Vanillekipferl
Also known as:
ar - Arabic: فانيلاكيبفيرل
bar - Bavarian: Vanüllekipfal
cs - Czech: Vanilkové rohlíčky
de - German: Vanillekipferl
es - Spanish: Vanillekipferl
he - Hebrew: סהרוני וניל
hu - Hungarian: Hókifli
id - Indonesian: Vanillekipferl
it - Italian: Cornetti alla vaniglia
ja - Japanese: バニレキプフェル
jv - Javanese: Vanillekipferl
nl - Dutch: Vanillekipferl
pl - Polish: Vanillekipferl
ru - Russian: Ванильные рогалики
rue - Rusyn: Кіфликы
sk - Slovak: Vanilkové rožteky
sr - Serbian: Ванил кифлице
sv - Swedish: Vanillekipferl
uk - Ukrainian: Ваніллекіпферл
Category: biscuit (crescent-shaped biscuit)
Cuisine: Austrian
Associated cuisines: Austrian, German, Swiss, Czech, Slovak, Polish, Hungarian
Area: Vienna
Countries: Austria, Germany, Switzerland, Czech Republic, Slovakia, Poland, Hungary
Region: Western Europe Eastern Europe

The dish ia a type of small, crescent-shaped biscuits. They were originally made with walnuts, but almonds or hazelnuts can also be used. They get their typical flavour from a heavy dusting of vanilla sugar.

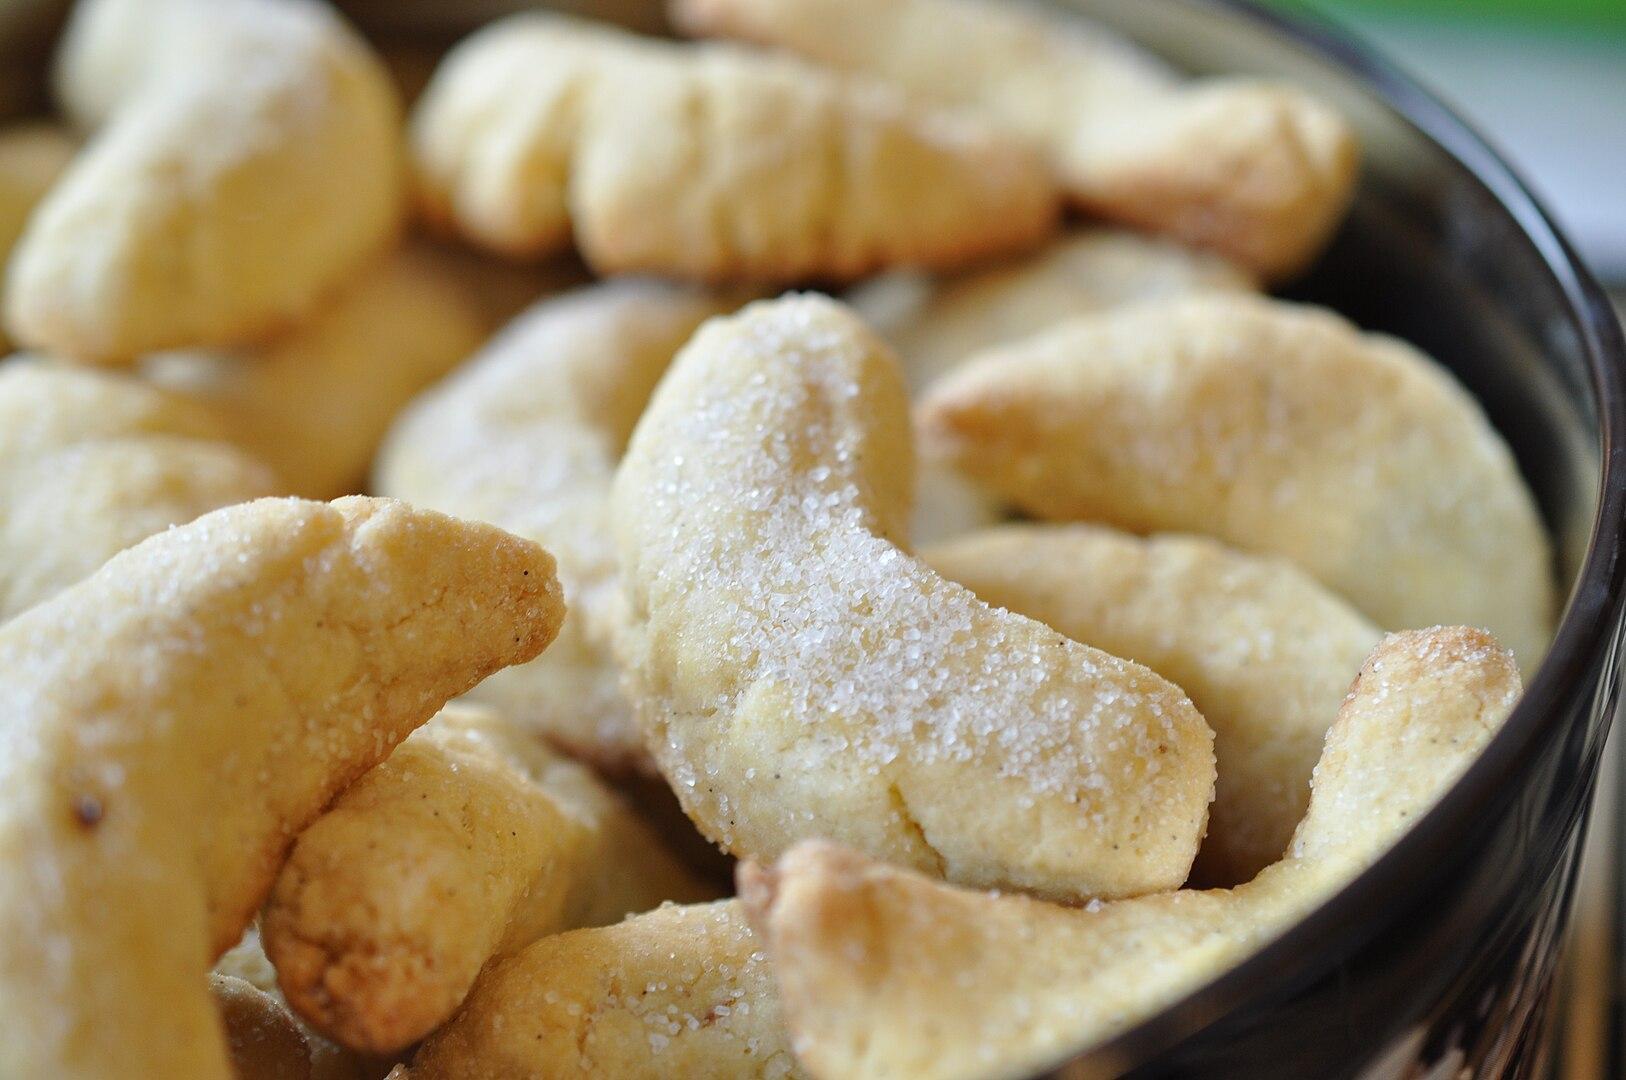